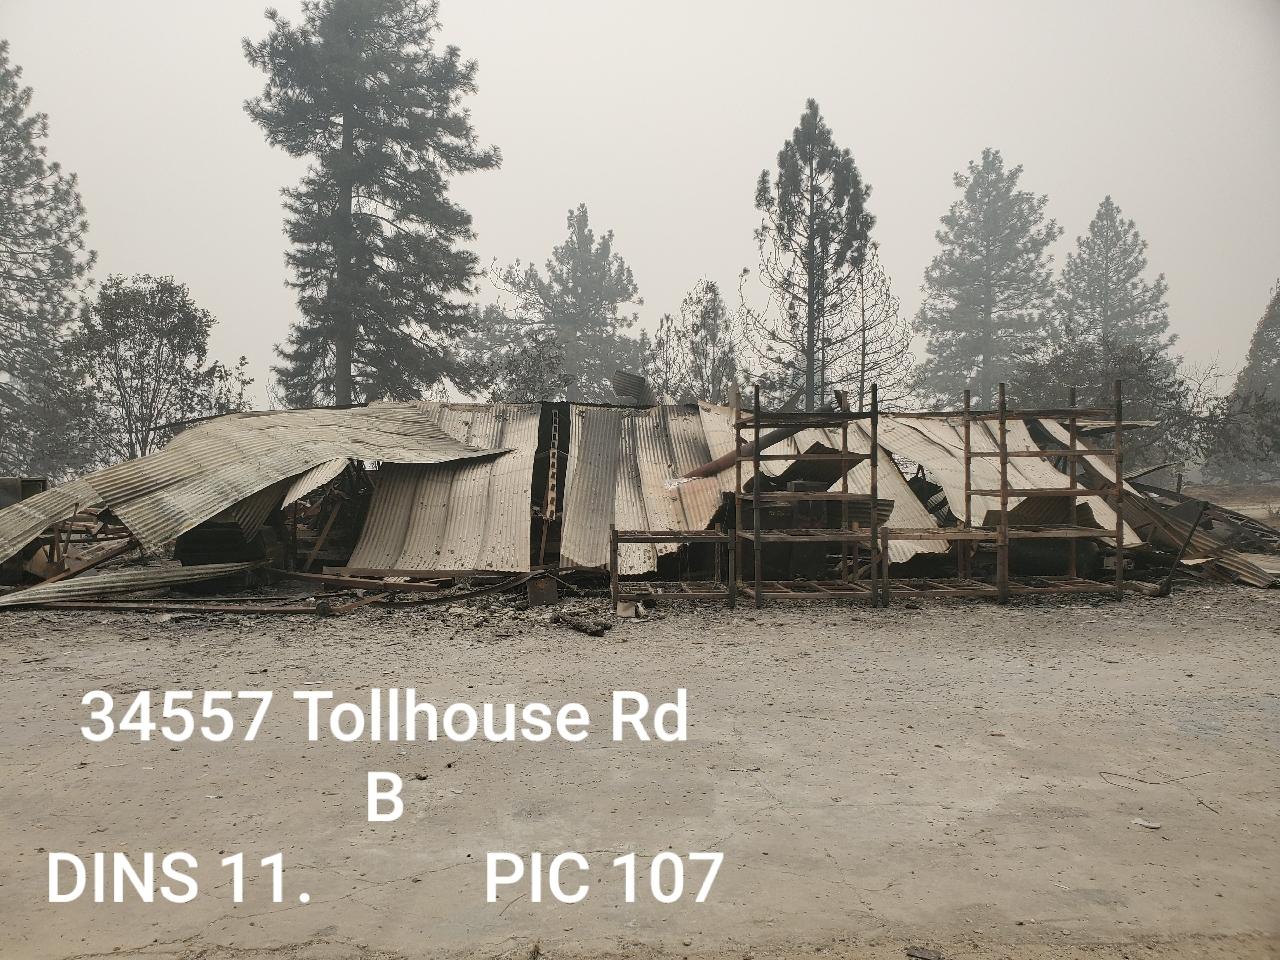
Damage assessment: destroyed